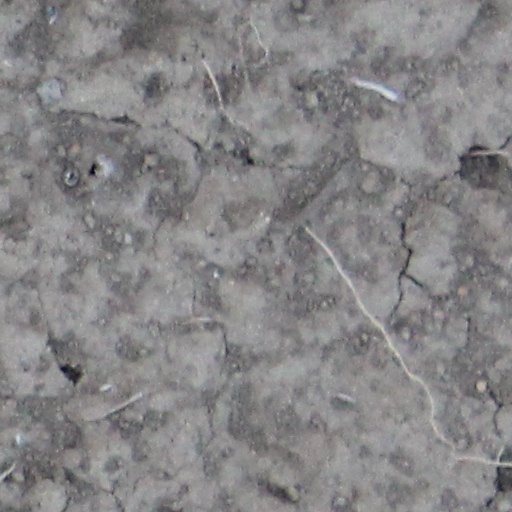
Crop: wheat